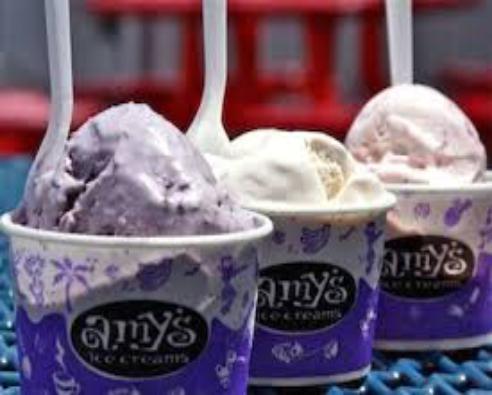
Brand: Amy's Ice Creams
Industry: Food